Ala Kheir

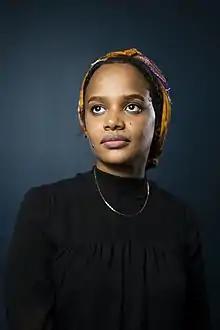
Portrait of Sudanese visual artist Amna Elhassan by Kheir, 2020

Kheir was born in Nyala, South Darfur, and moved to the capital Khartoum with his parents as a child. During summer holidays, he spent frequent visits in Nyala and as a photographer, he later took pictures of people's lives in the Marrah Mountains region.